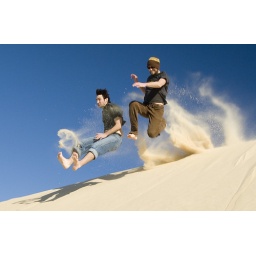
A good day for jumping around in the sand (2)